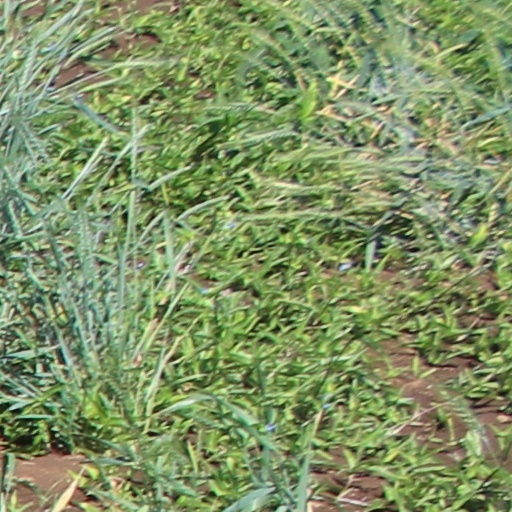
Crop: wheat